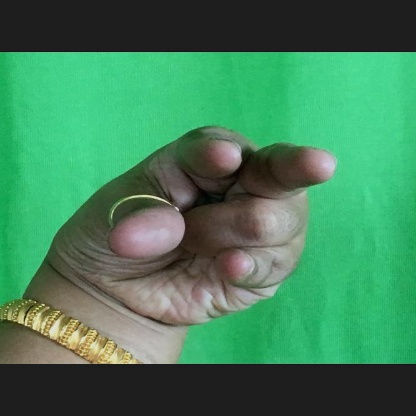
Mudra: Kangulam